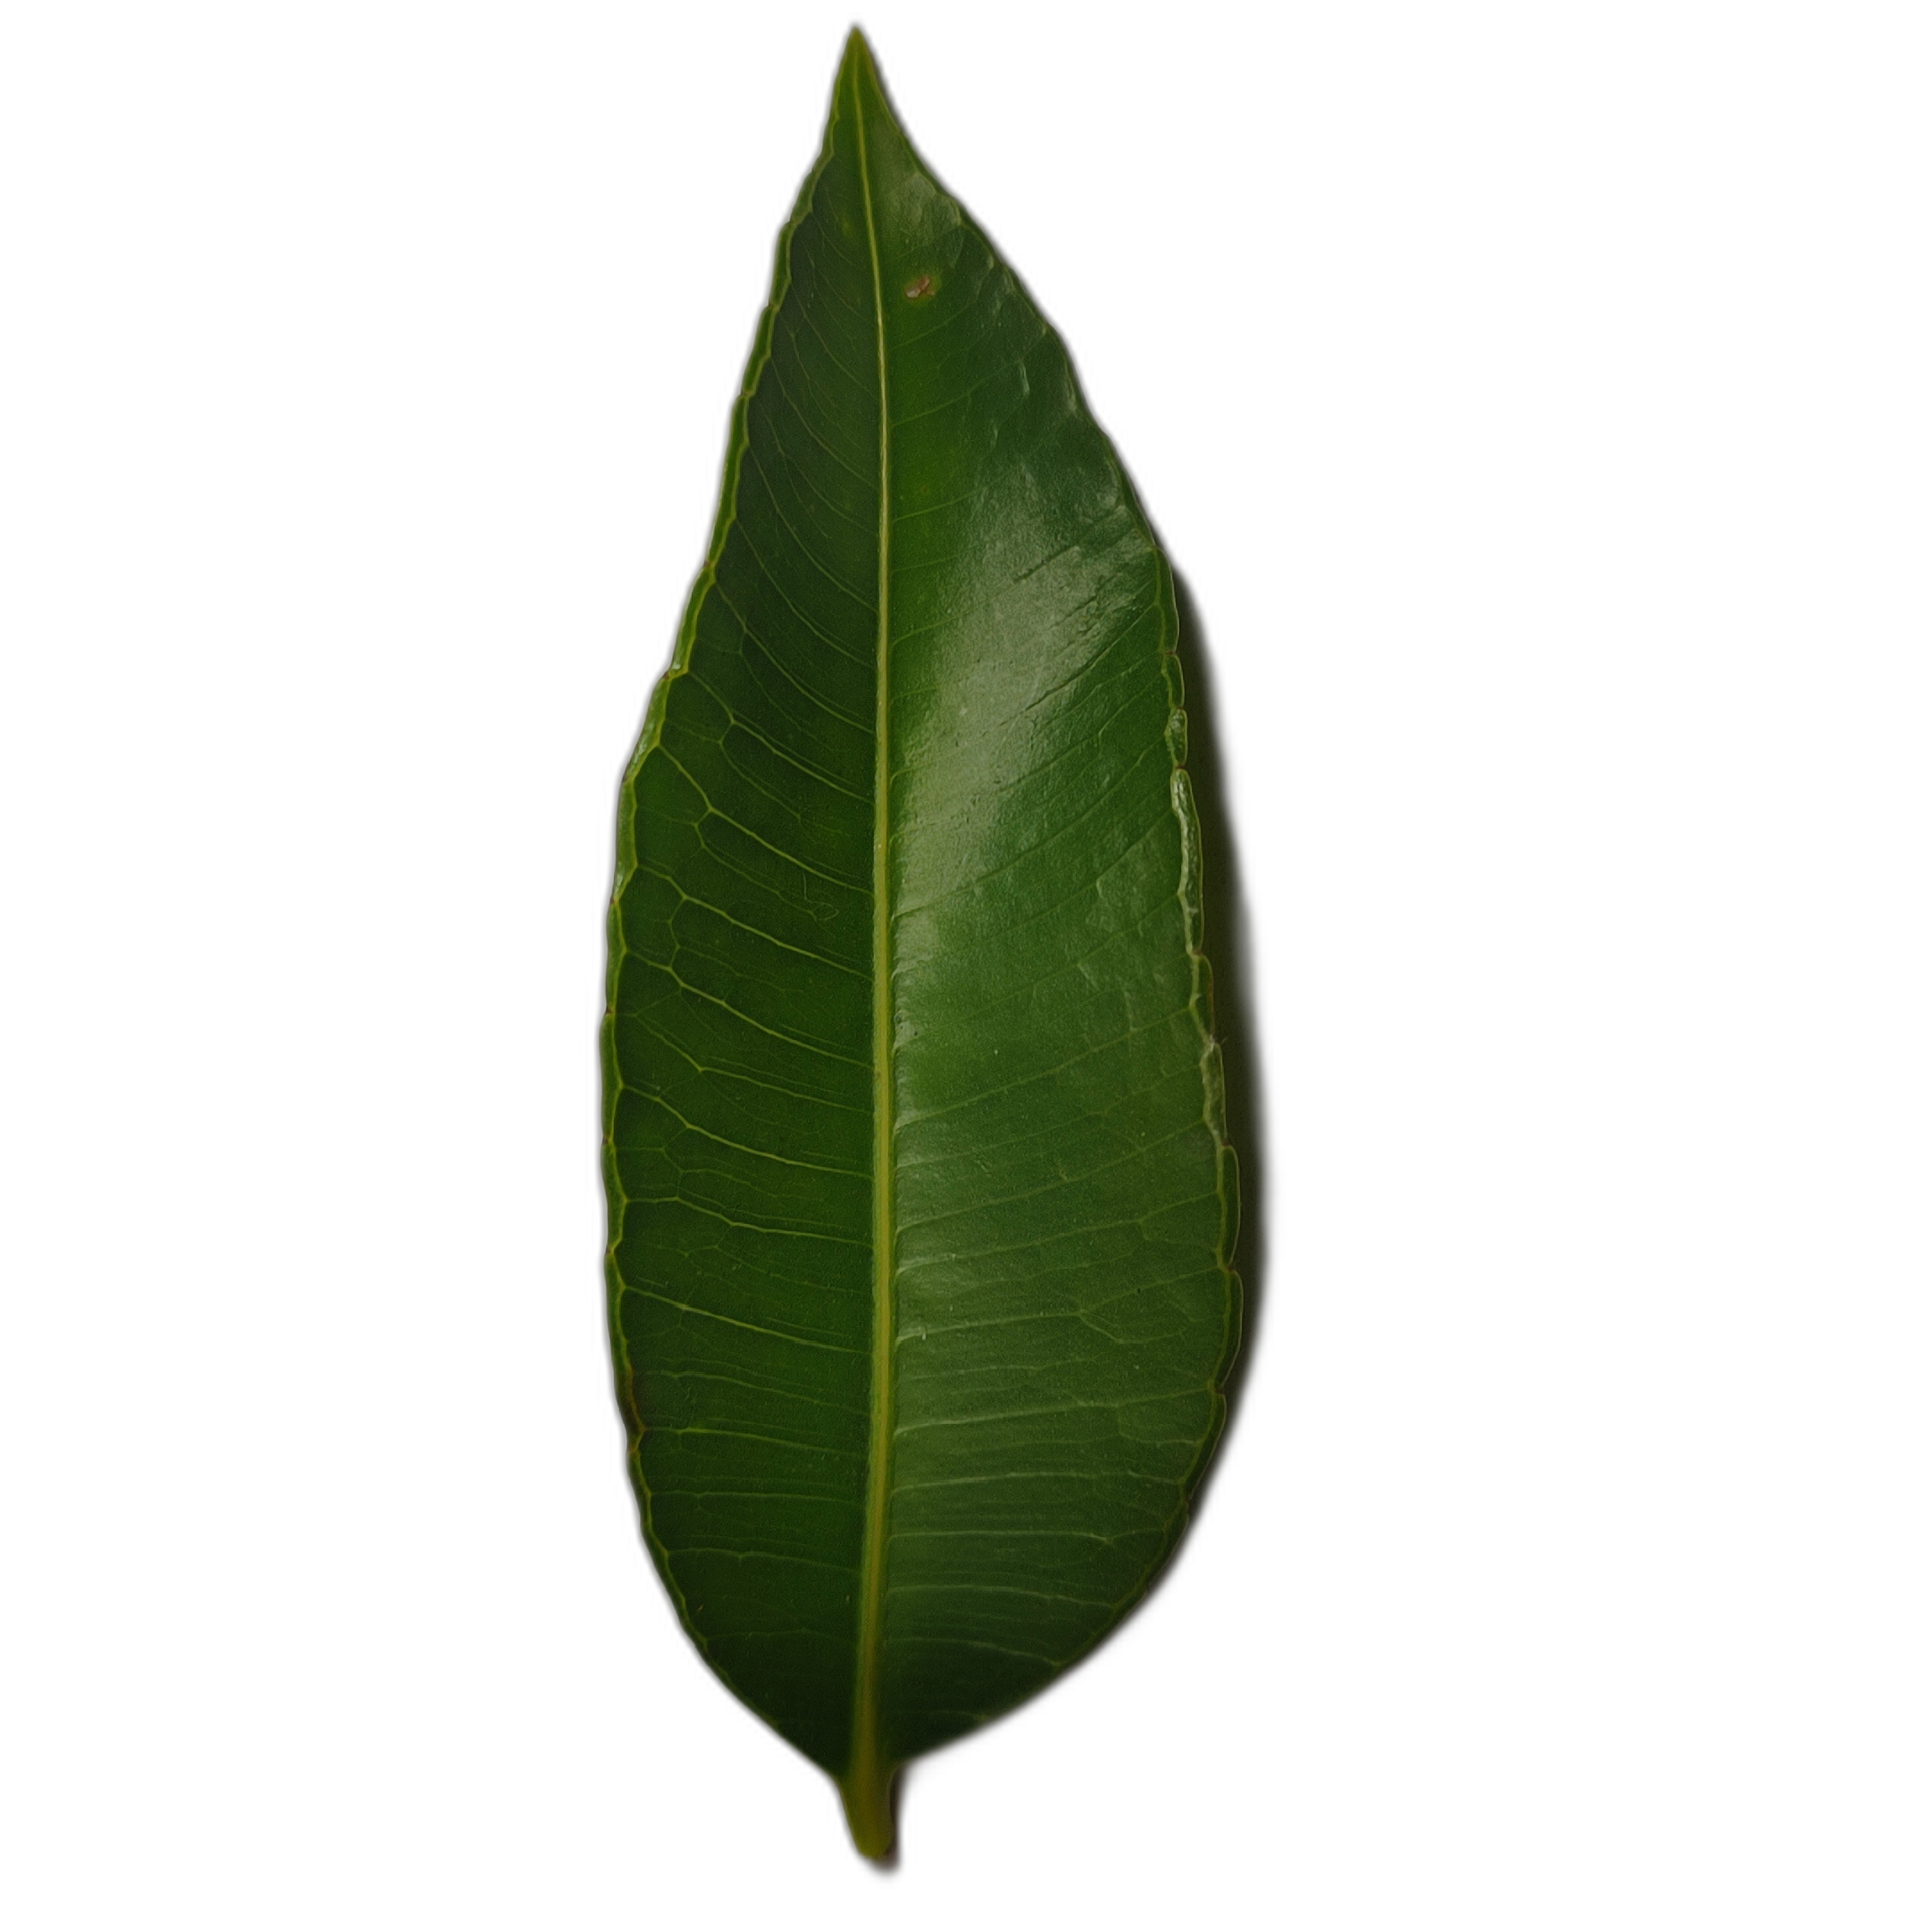
Label: healthy